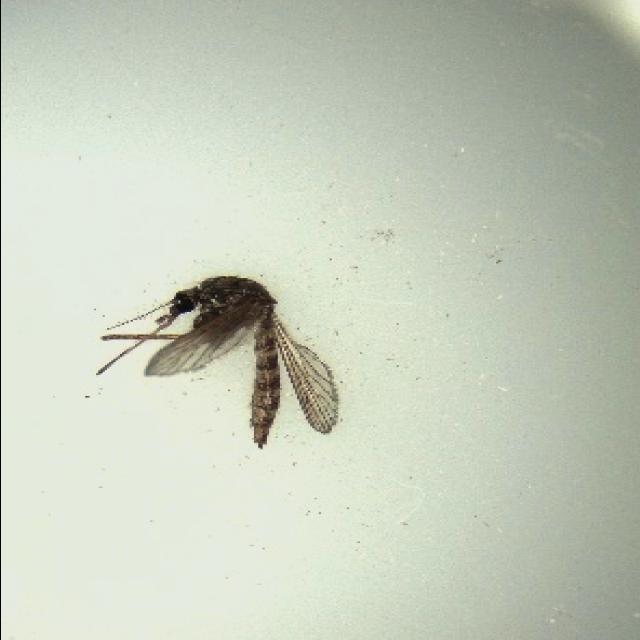
Species: aedes_vexans